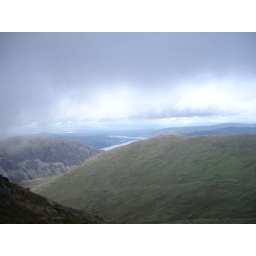
The view from below the cloud base